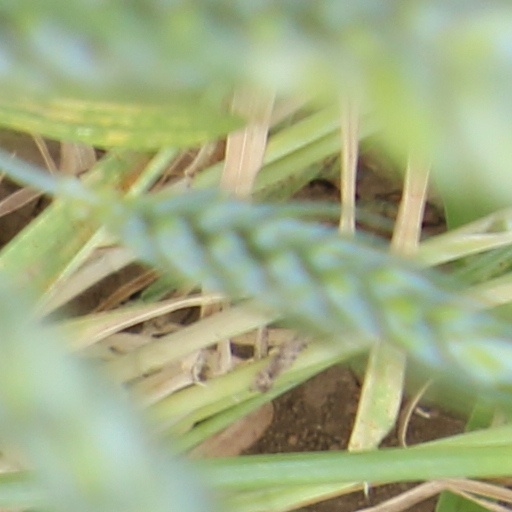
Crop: wheat